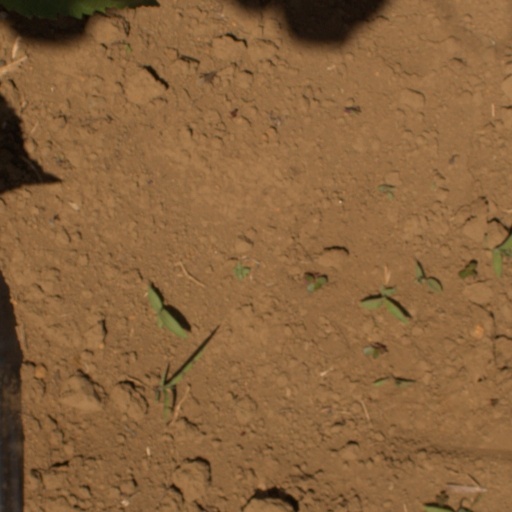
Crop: Jerusalem artichoke